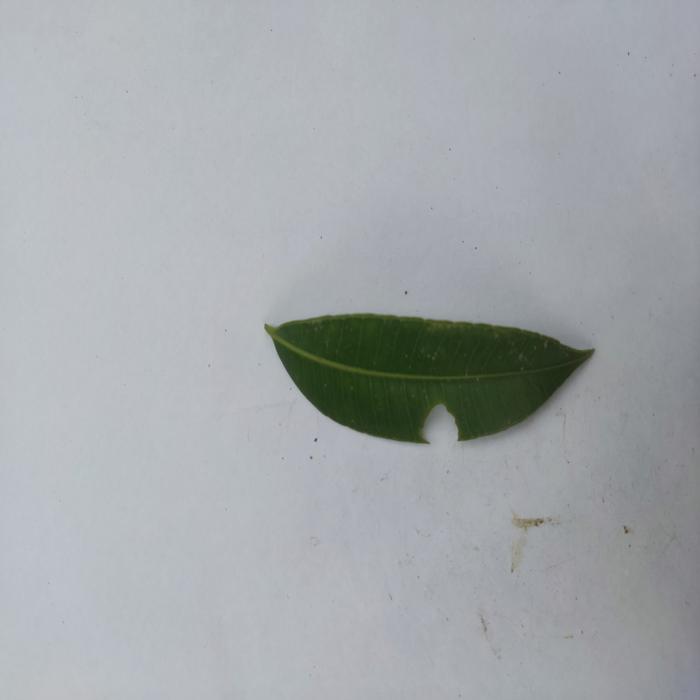
Crop: Hog Plum
Leaf condition: Heathy_Leaf